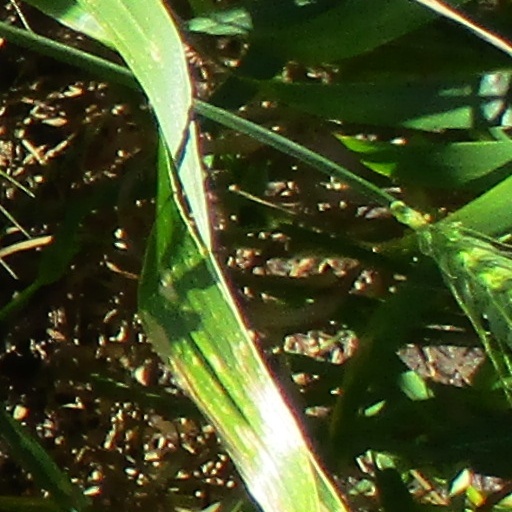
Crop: wheat